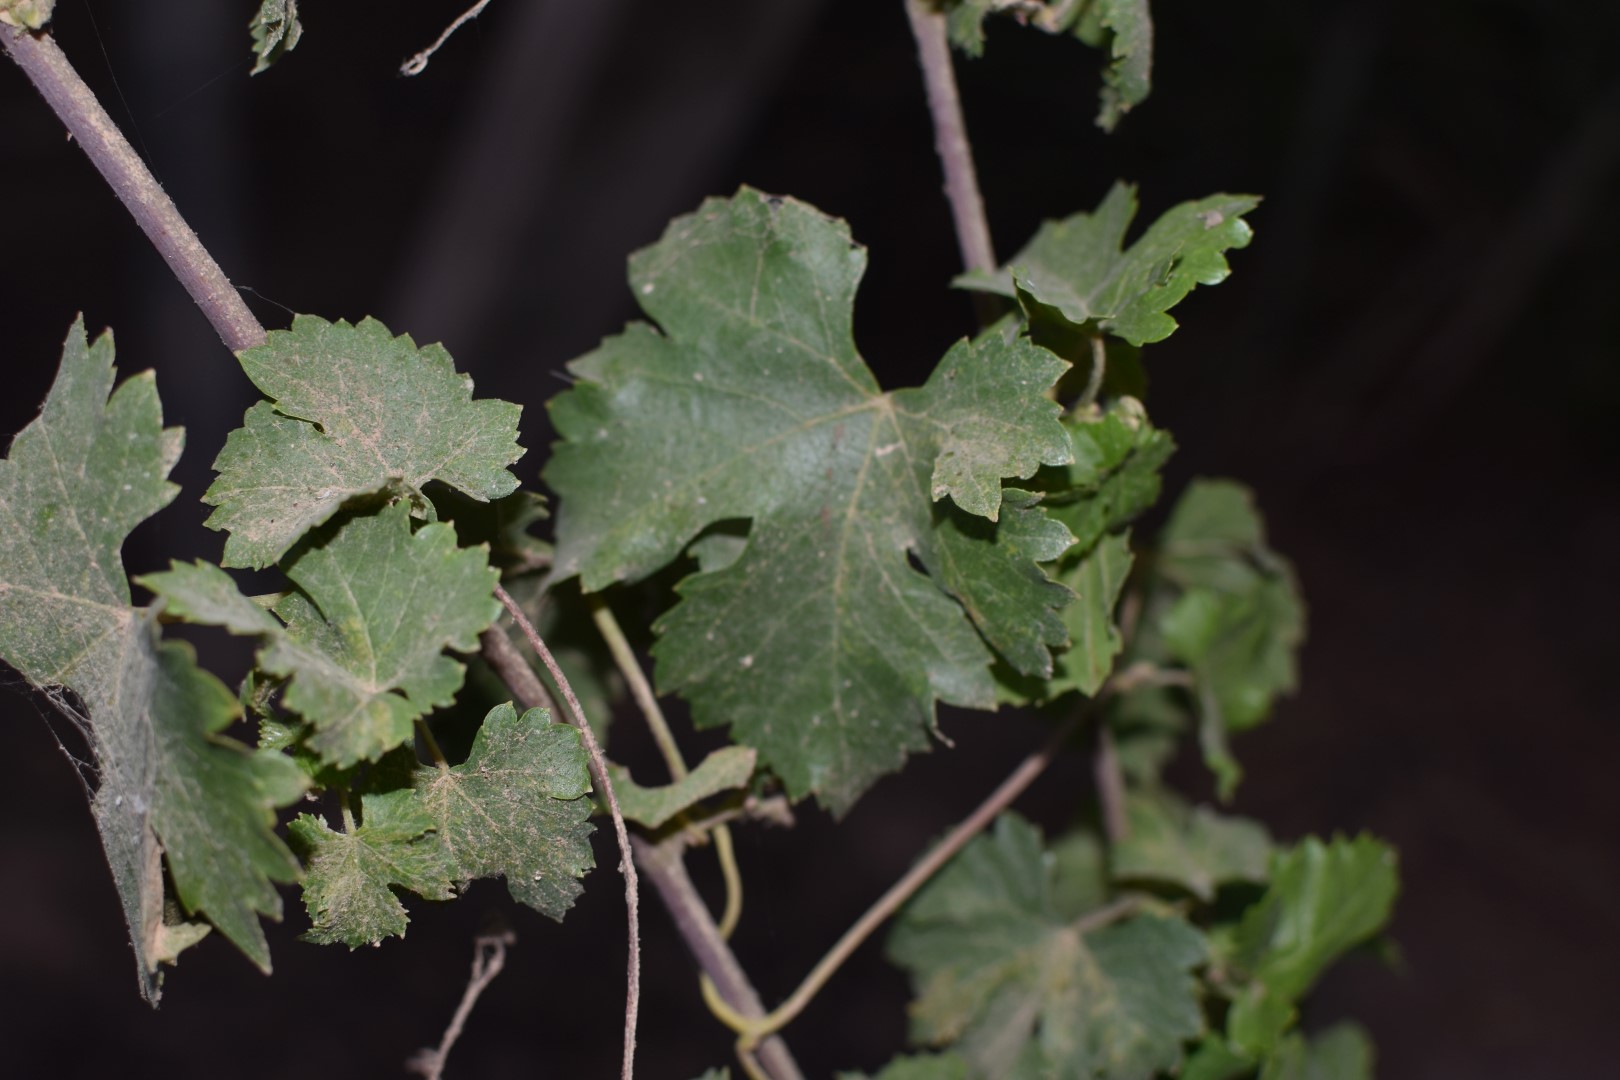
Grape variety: Aswud Balad